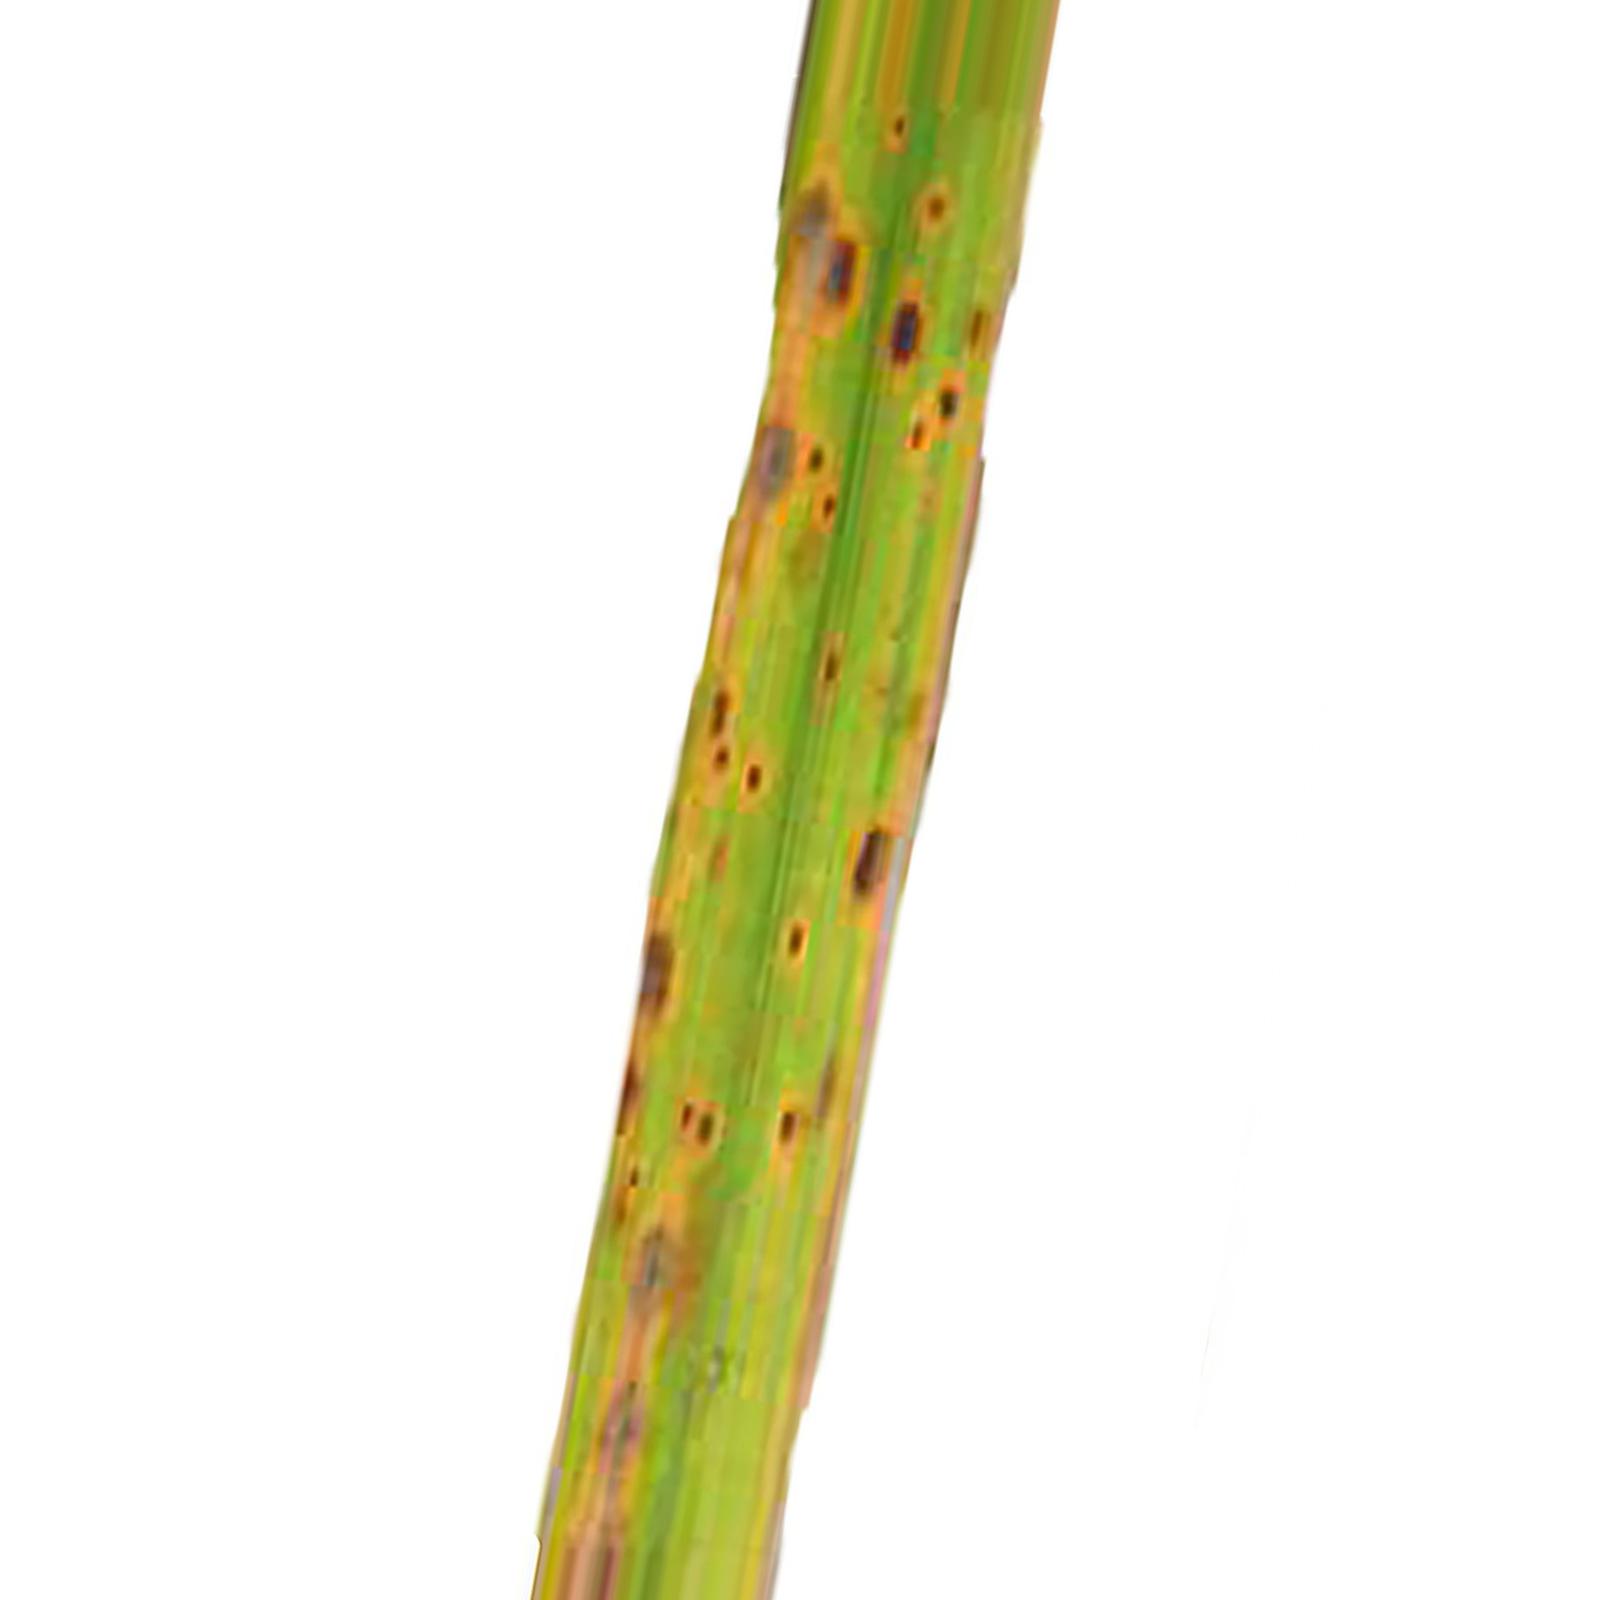
Nhãn: Bệnh Đốm Nâu ( Brown spot )